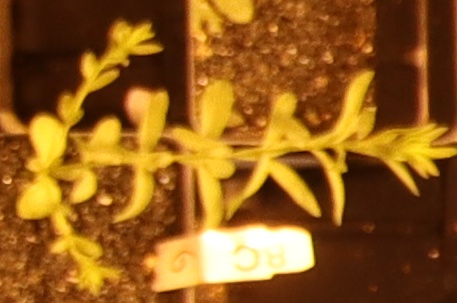
Label: Flax